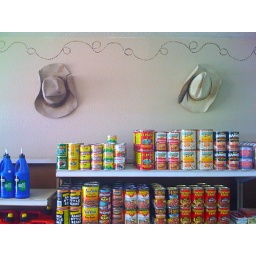
Two hat adorn a wall in a small store/gas station in Ash Fork, Arizona.